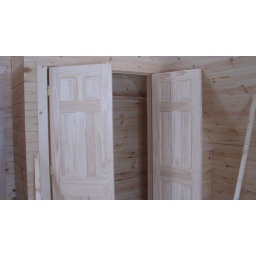
pine closet doors in place